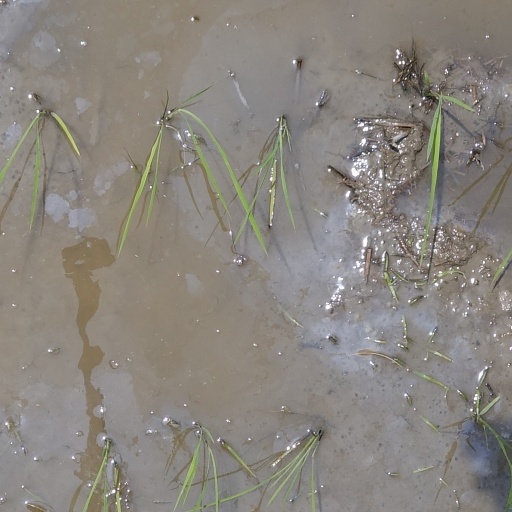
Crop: rice